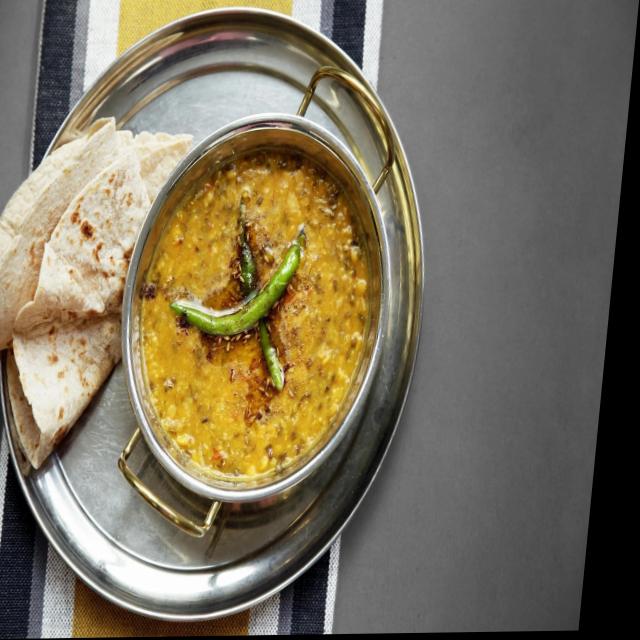
Dish: dal_makhani